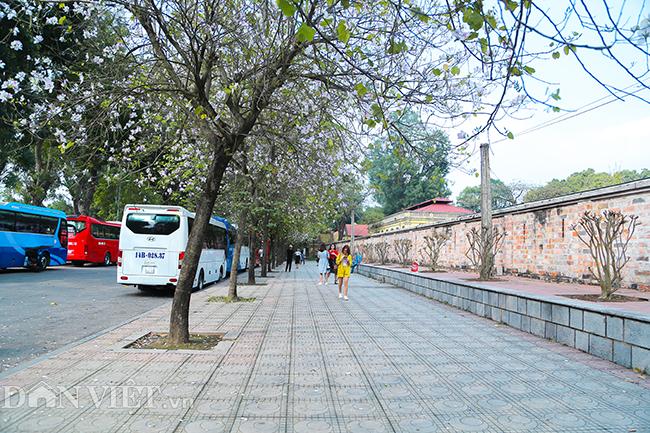
có nhiều người đang đi bộ ở trên vỉa hè